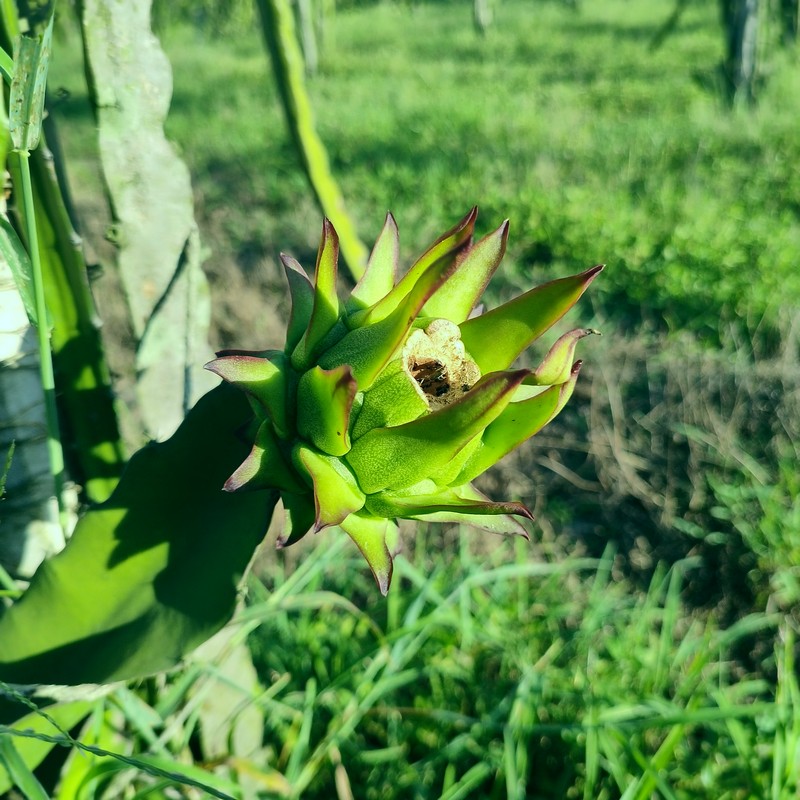
Label: Immature Dragon Fruit